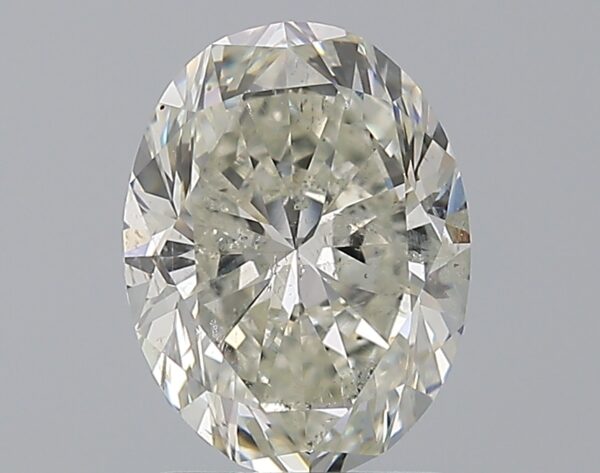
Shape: oval
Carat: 2
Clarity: SI2
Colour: K
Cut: VG
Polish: EX
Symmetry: VG
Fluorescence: N
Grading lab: GIA
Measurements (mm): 9.18 x 6.9 x 4.55